Cape Three Points

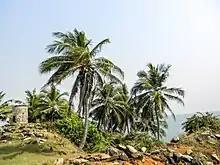
Cape Three Points and ruin of the old lighthouse.

Cape Three Points is best known for its lighthouses, the first of which was constructed in 1875 by the British as a navigational aid for trading vessels sailing through the Gulf of Guinea. The original structure has since become a ruin; however a larger and improved lighthouse was completed in 1925, and is still functioning today.